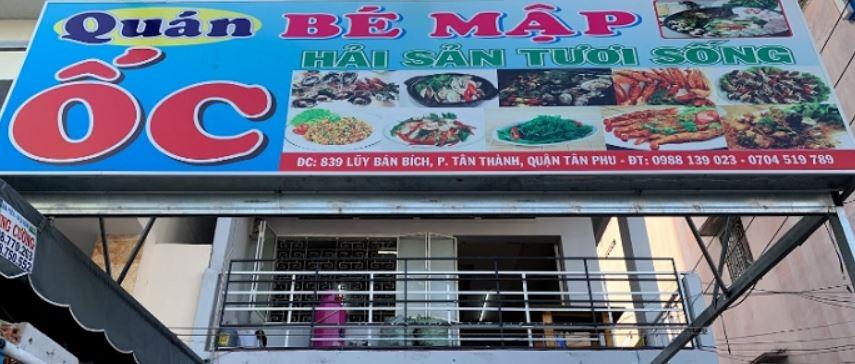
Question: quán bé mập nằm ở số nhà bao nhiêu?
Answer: số 839